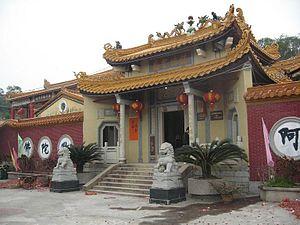
Le district urbain de Shanwei est une subdivision administrative de la province du Guangdong en Chine. Il correspond au centre urbain de la ville-préfecture de Shanwei.